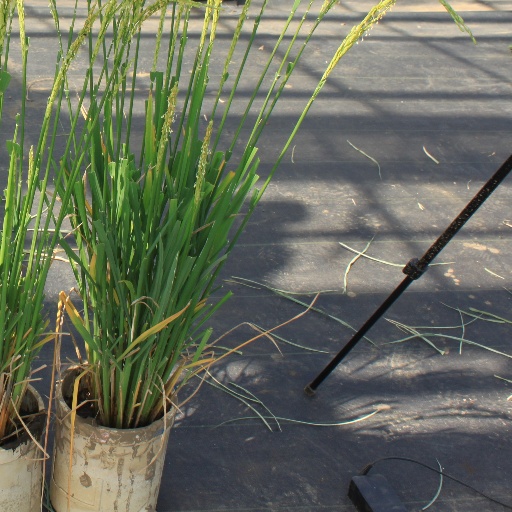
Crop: rice